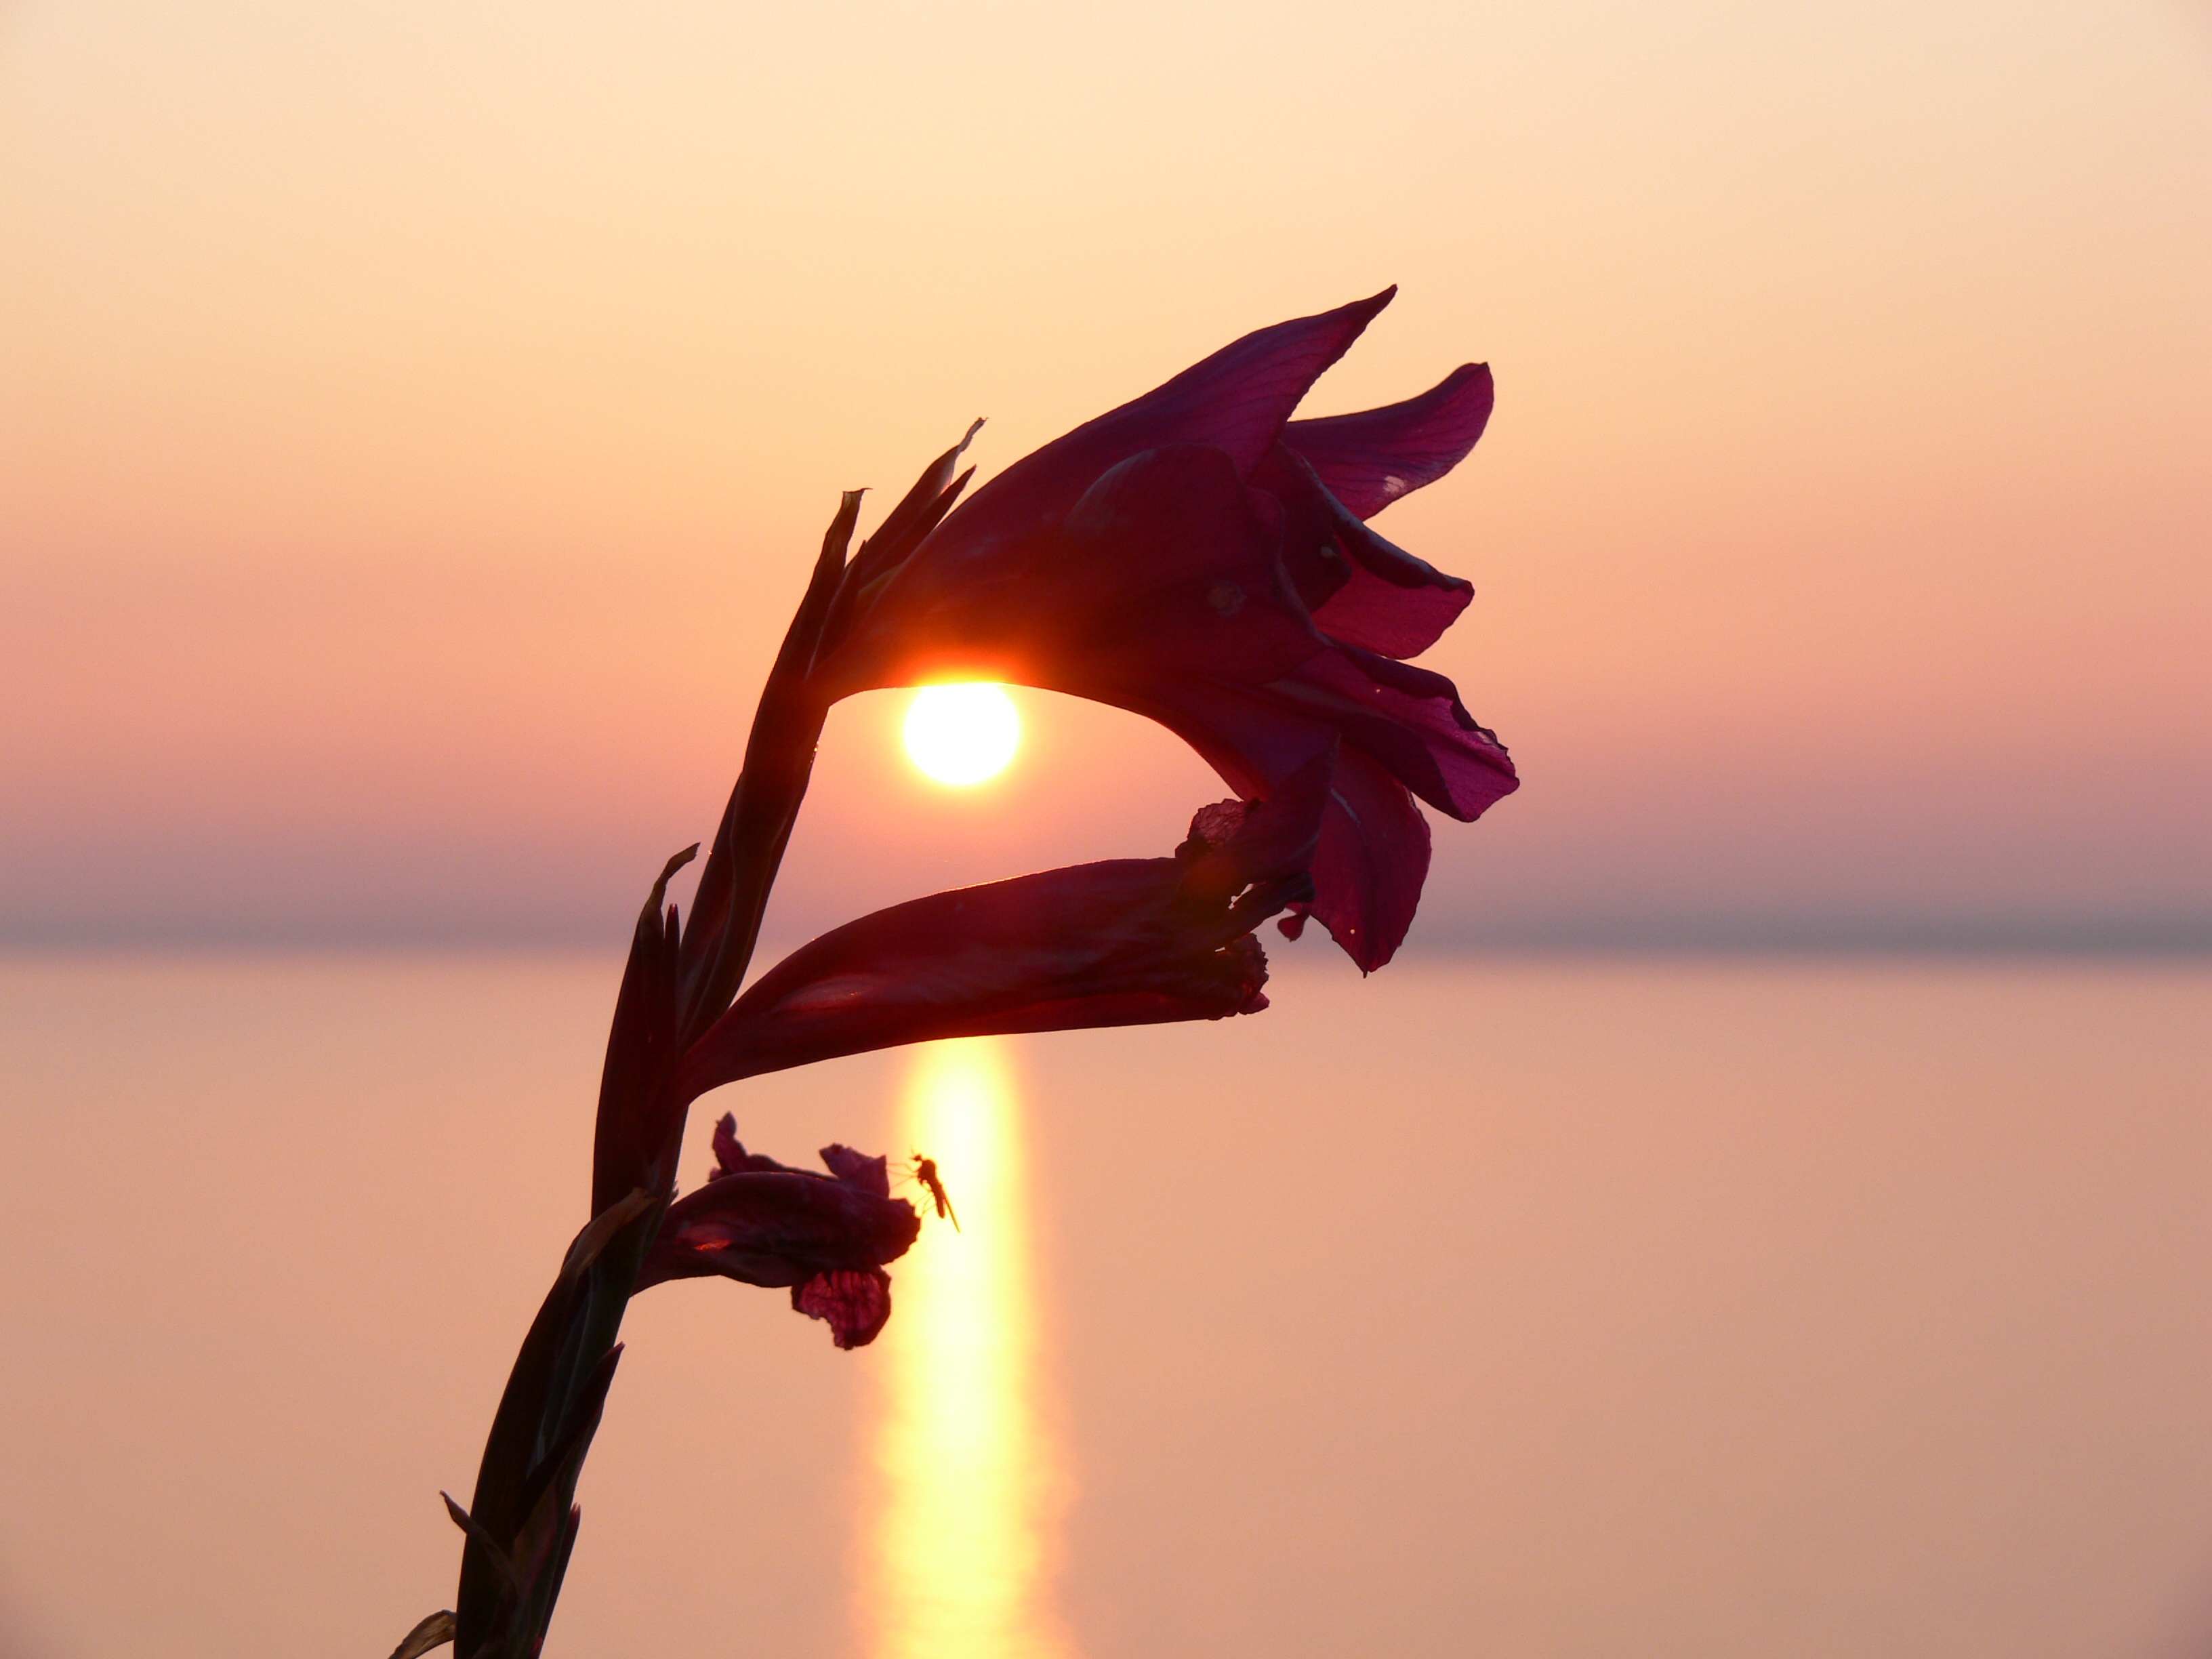
water, horizon, silhouette, blossom, light, sky, sun, sunrise, sunset, sunlight, morning, flower, bloom, lake, dawn, dusk, evening, reflection, red, color, insect, romantic, lighting, mosquito, afterglow, back light, macro photography